Eastleigh Athletic F.C.

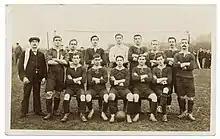
Eastleigh Athletic in 1911

Eastleigh Athletic were a long-running amateur football club, based in Eastleigh, Hampshire. They were one of the early pioneers of football in the area and were the main team in the town until the loss of their ground and the emergence of other local sides.